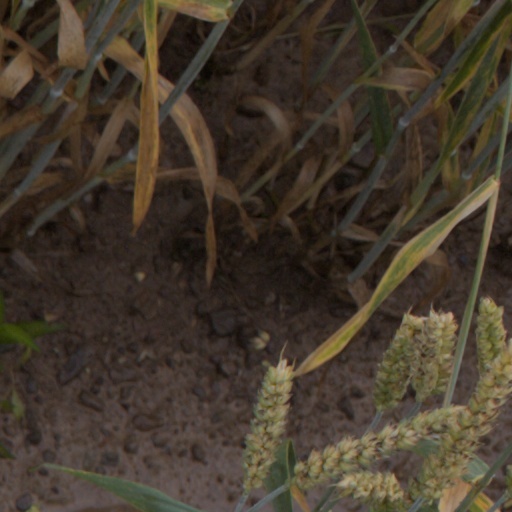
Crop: wheat